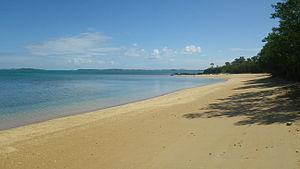
Poum est une commune française de Nouvelle-Calédonie, constituant l'extrémité nord-ouest de la Grande Terre en Province Nord, côte ouest, sur la Route provinciale Nord 1, à 430 km de Nouméa, à 60 km au nord-ouest de Koumac, et à plus de 100 km à l'ouest de Ouégoa ou Pouébo.